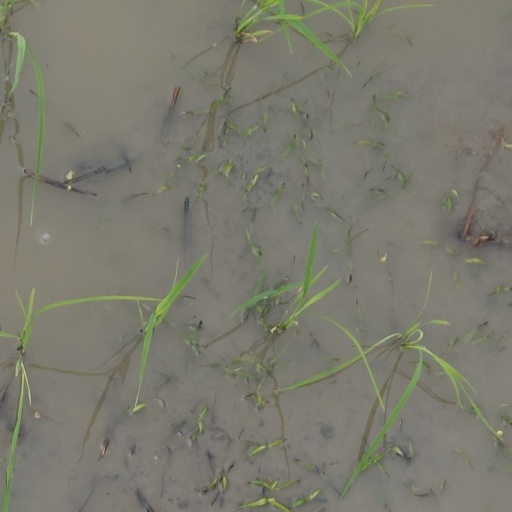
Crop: rice